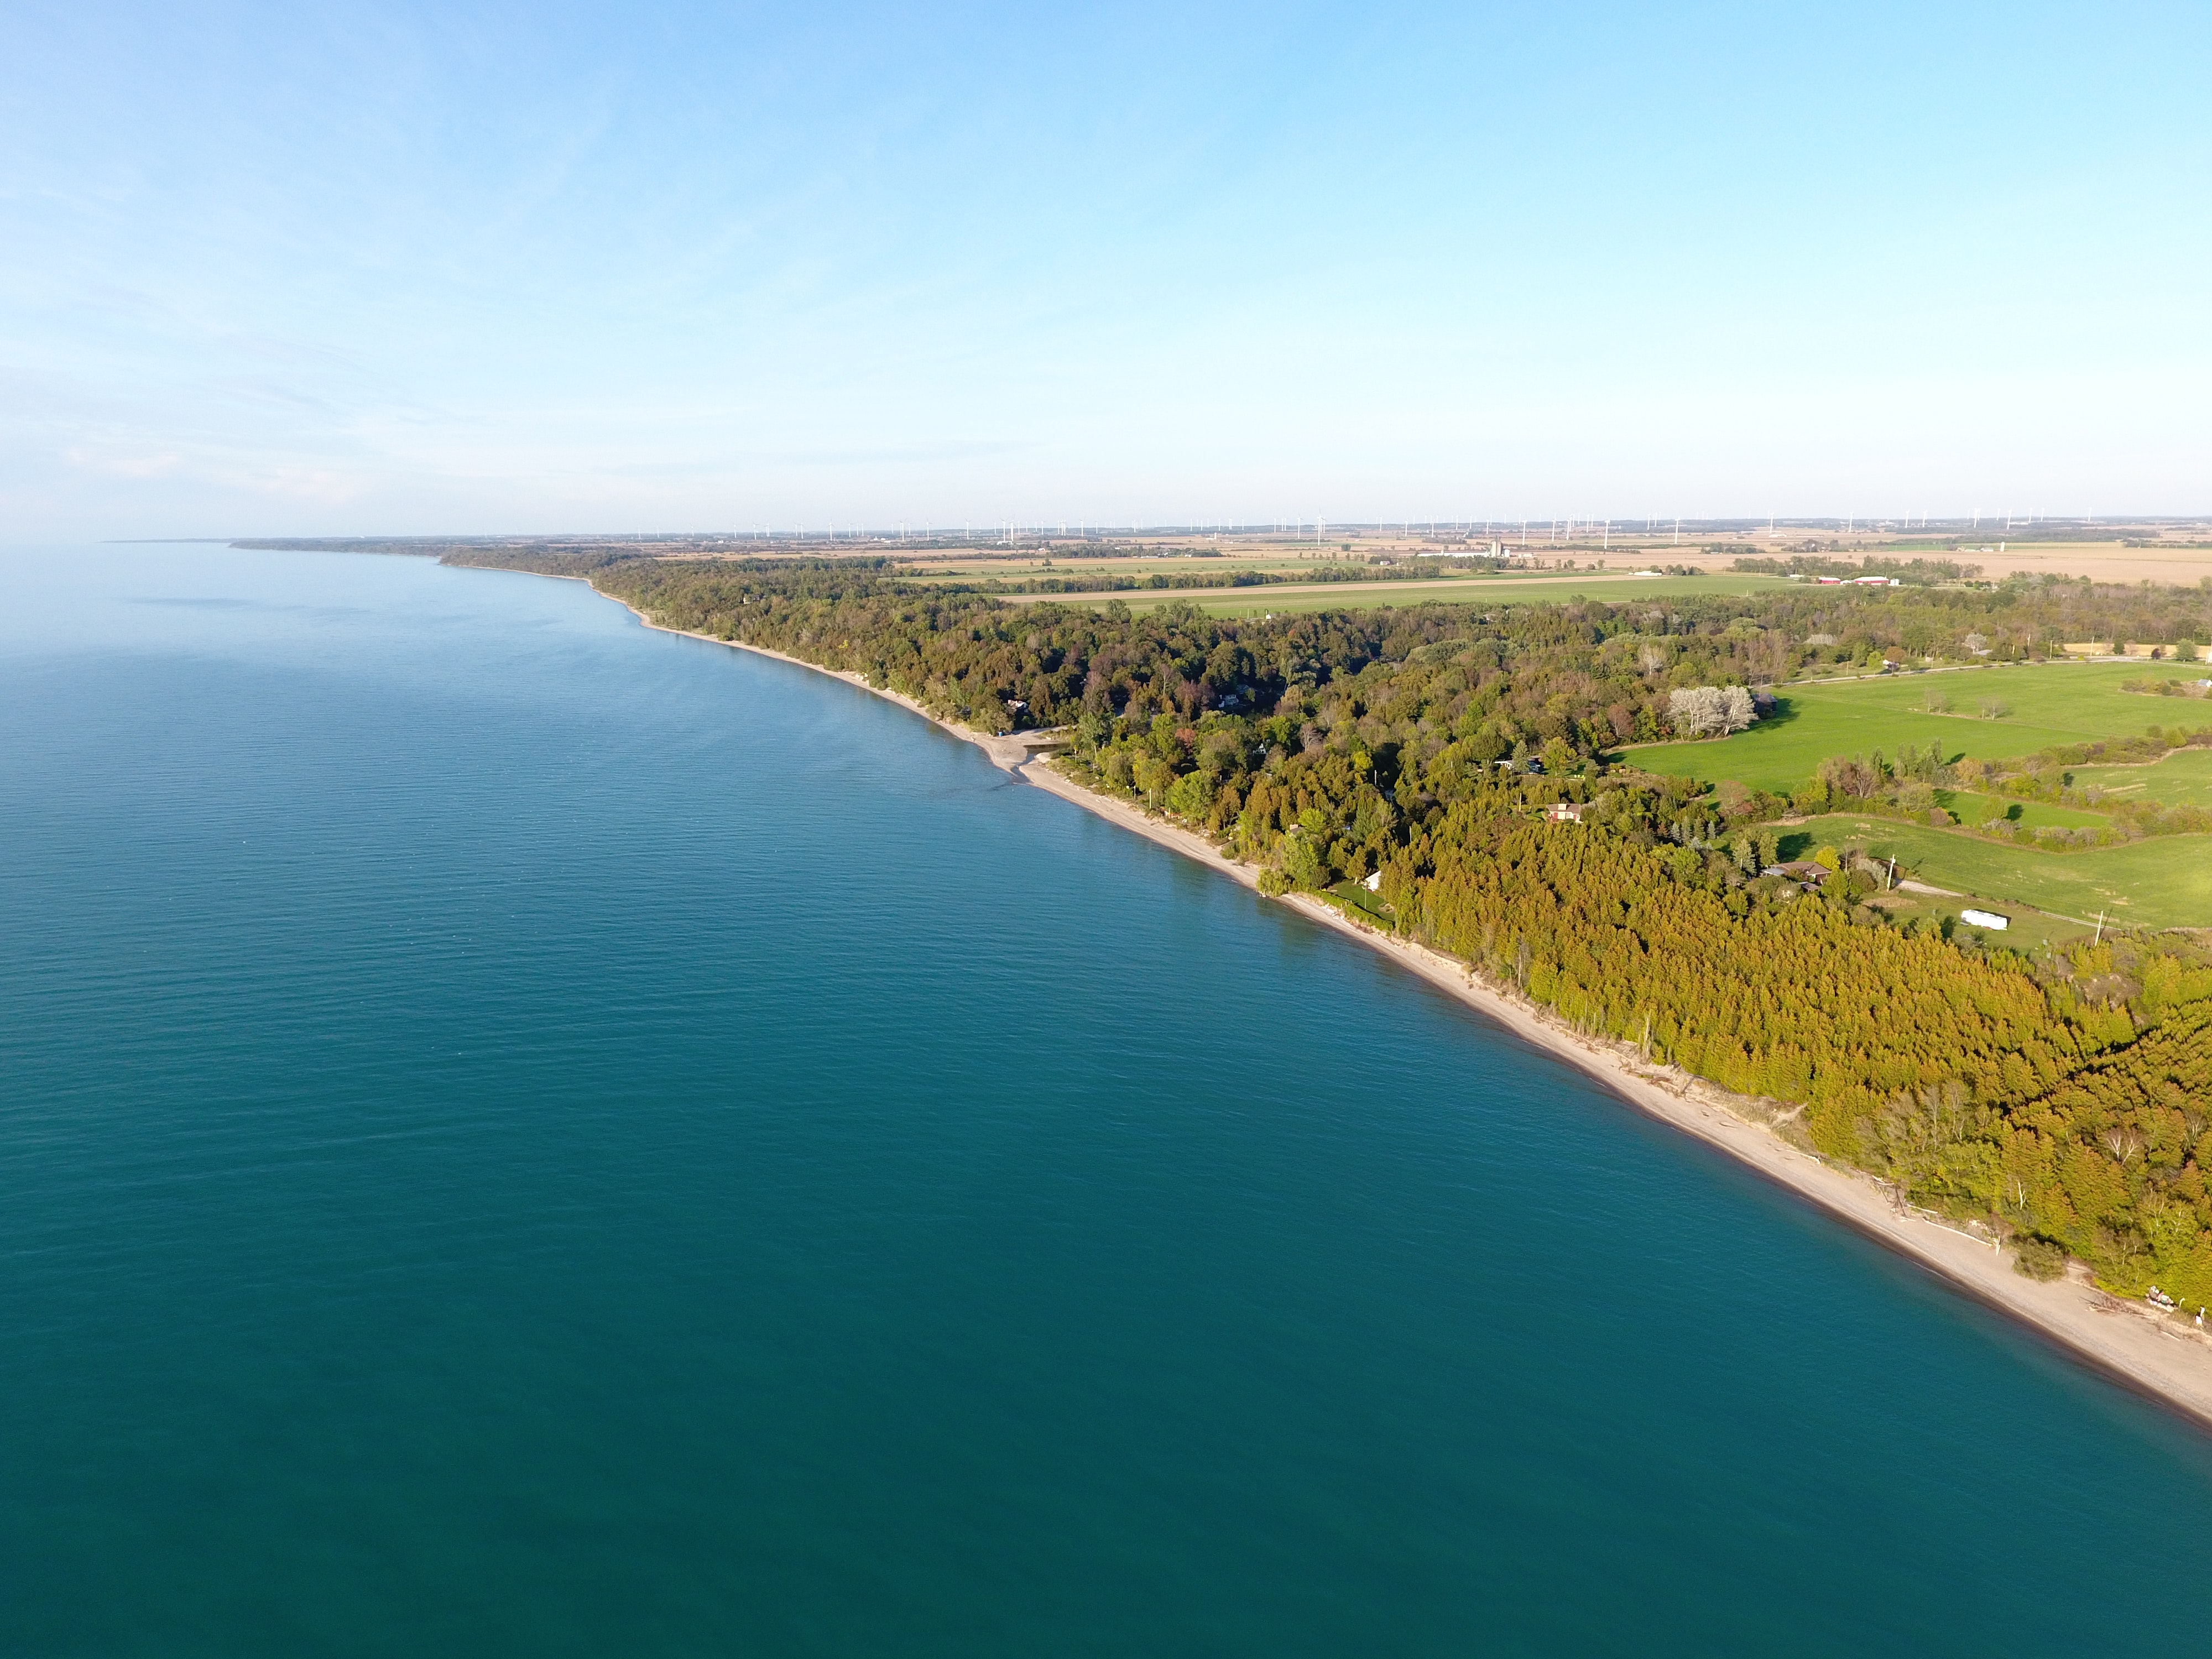
body of water, water resources, coastal and oceanic landforms, water, coast, natural landscape, sea, inlet, aerial photography, waterway, bird's eye view, shore, sky, bay, horizon, peninsula, headland, landscape, cape, channel, promontory, spit, ocean, photography, island, bight